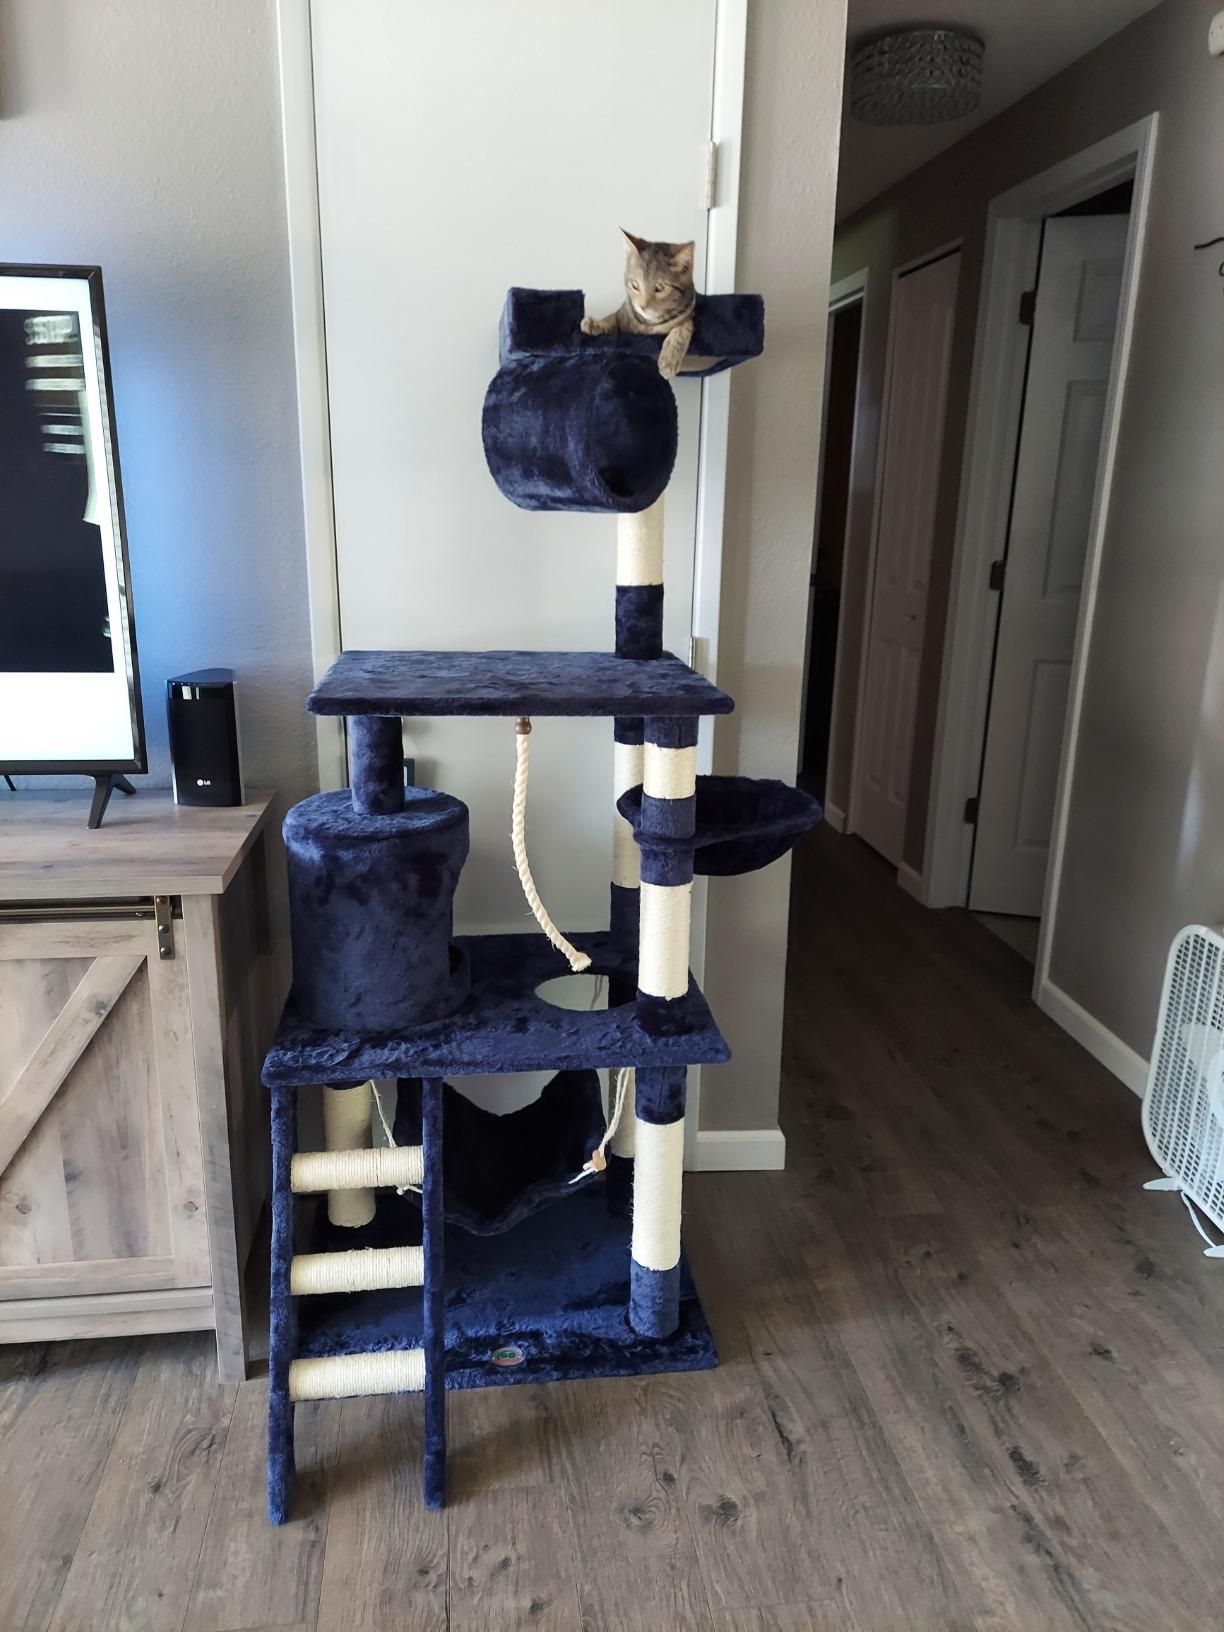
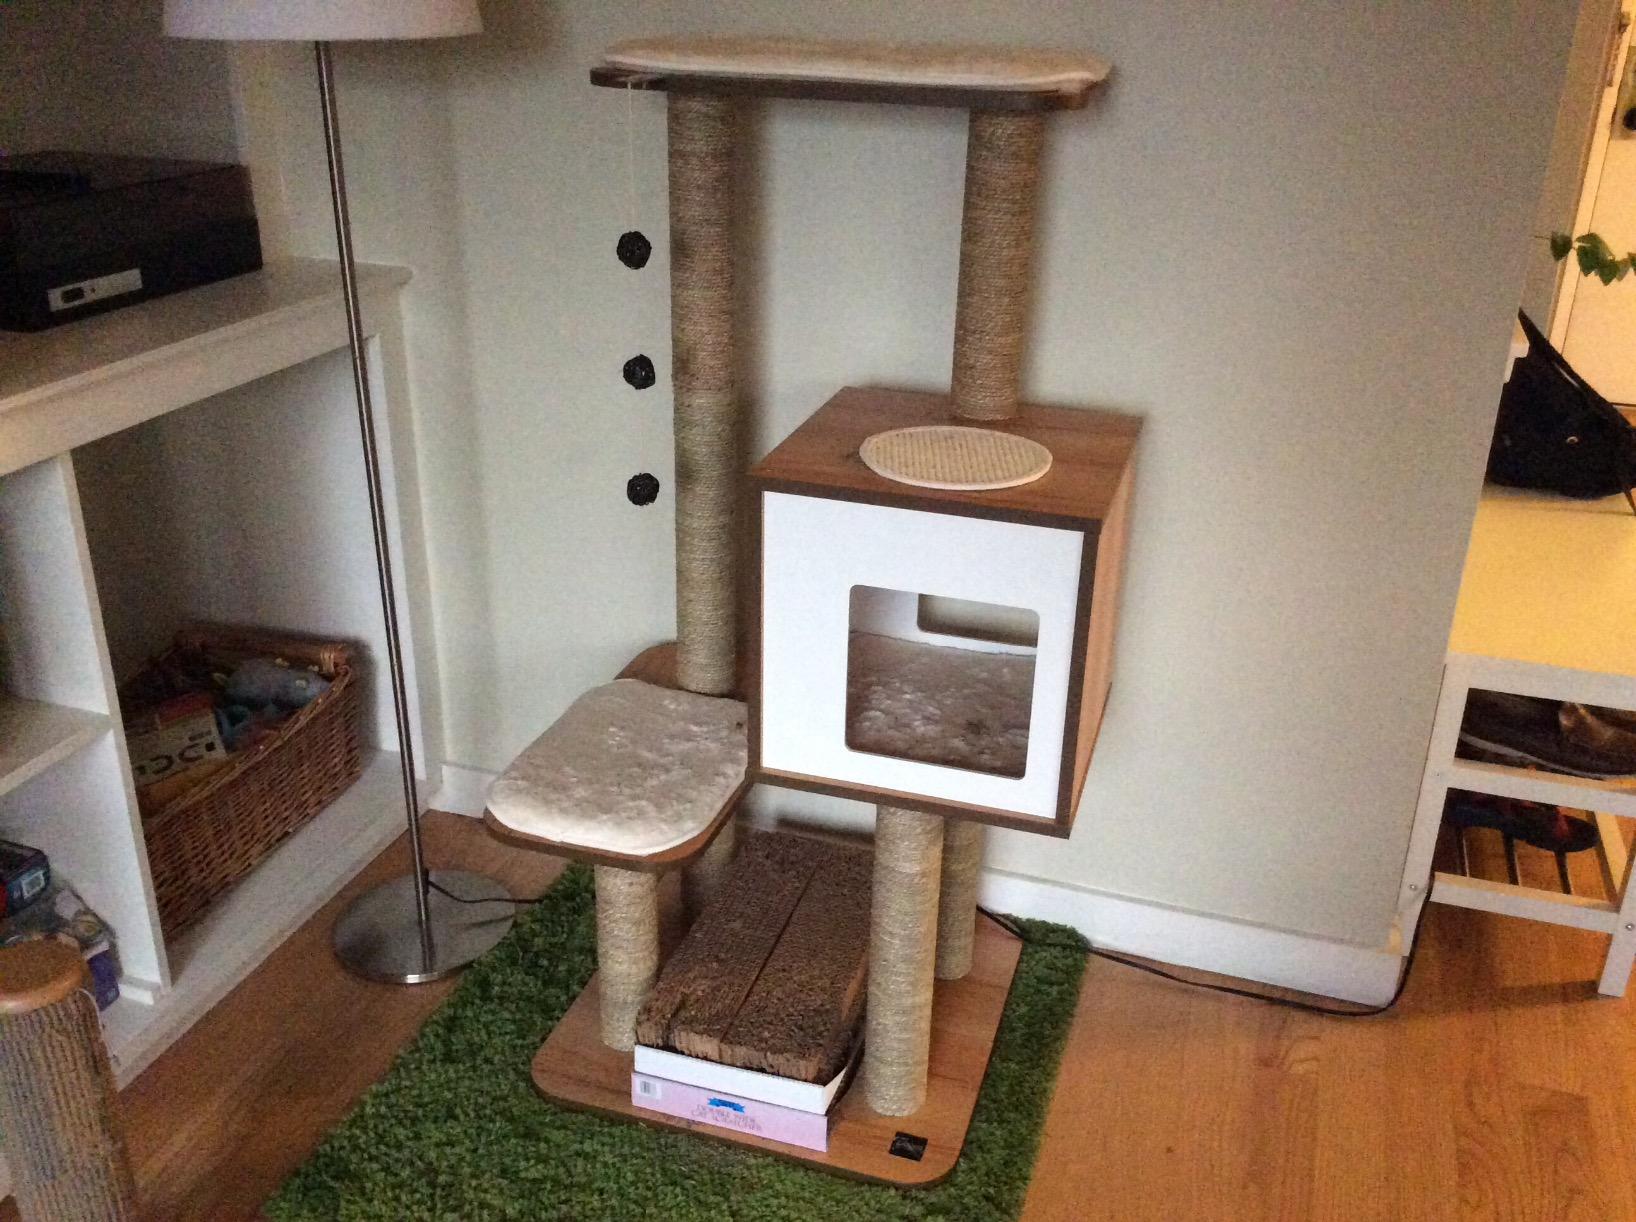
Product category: items_cat tree
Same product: no